Theodore Roosevelt Birthplace National Historic Site

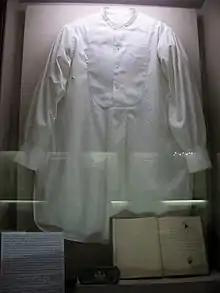
The home features an array of items from pivotal moments in Roosevelt's life, including the bullet-pierced shirt and speech from the 1912 assassination attempt.

The three-story brownstone house features a mansard roof, and a high stoop above the basement. The hooded moldings above the windows and doorway are in the Gothic Revival style.